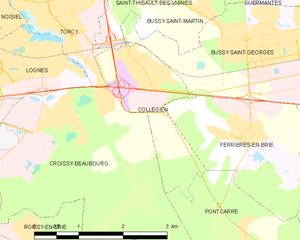
Carte des communes françaises Collégien